Orchesella

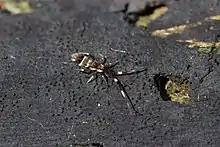
"Orchesella flavescens"

Orchesella is a genus of springtails belonging to the family Entomobryidae. This genus includes springtails with subdivided basal antennal segments.